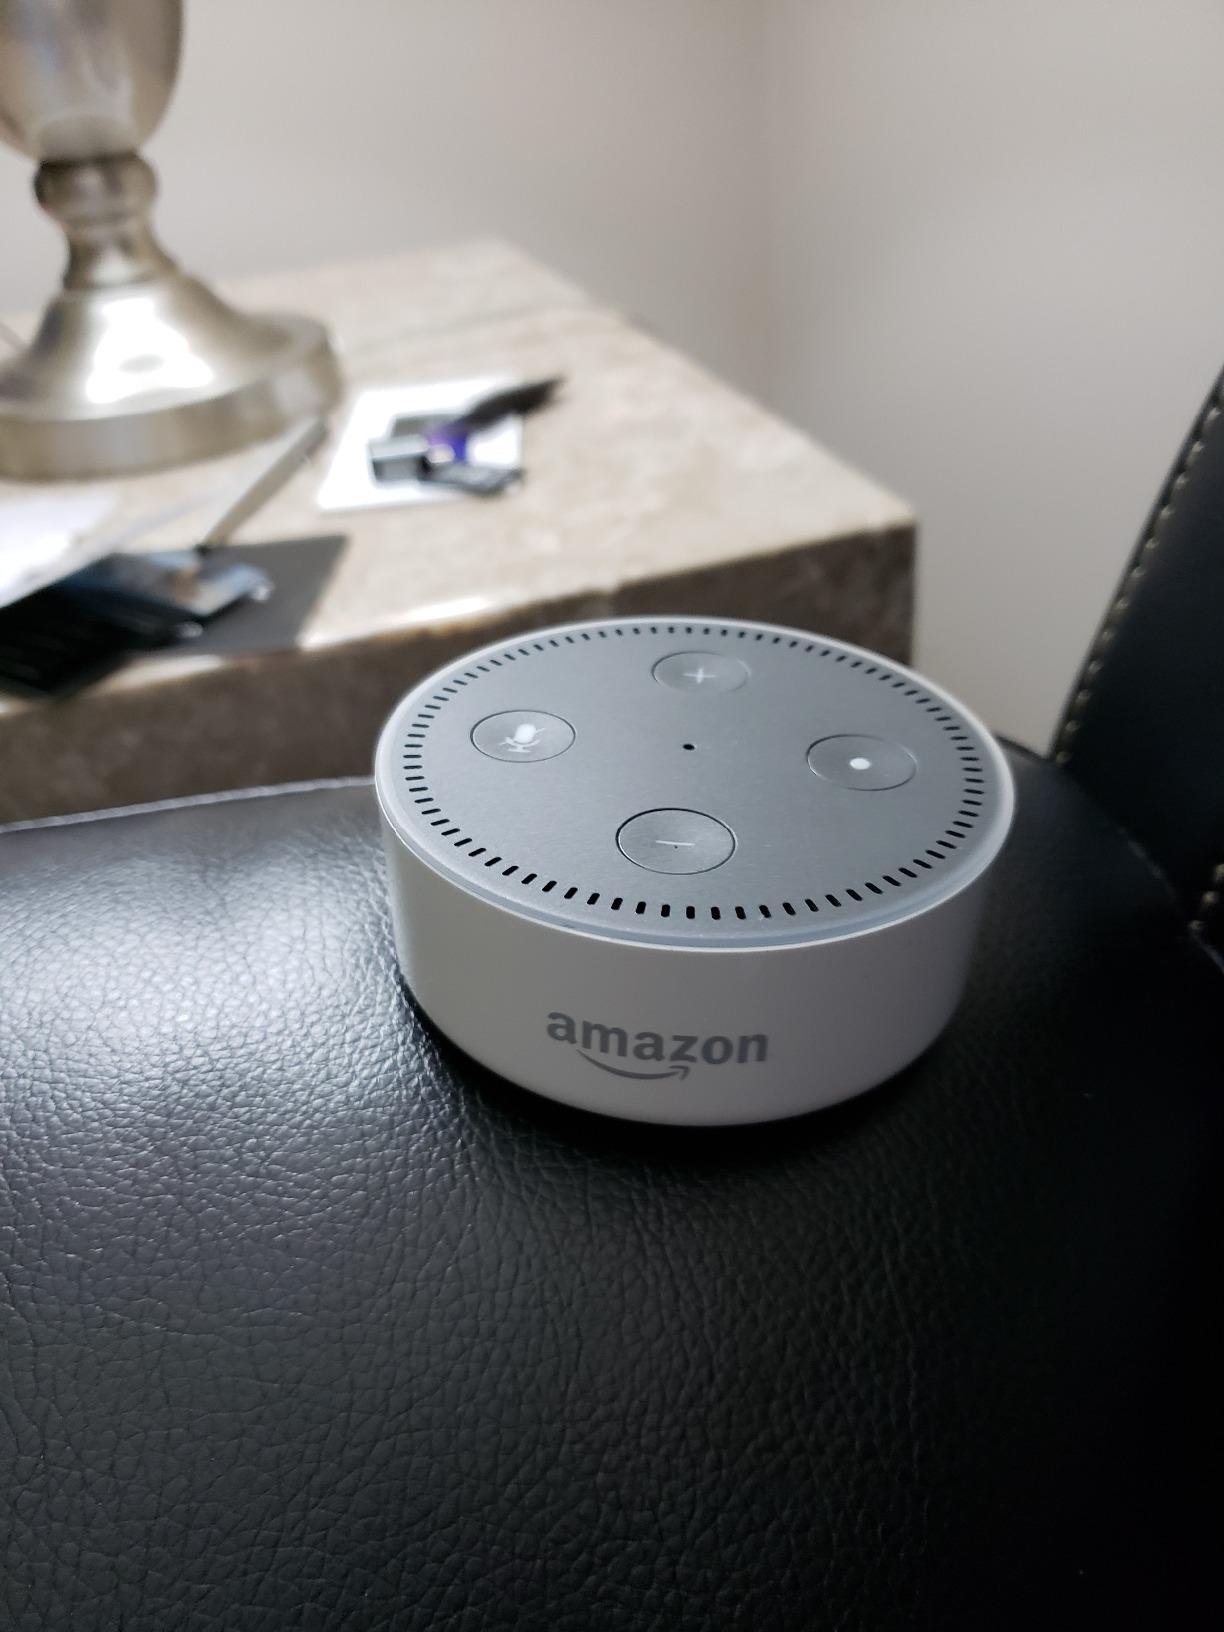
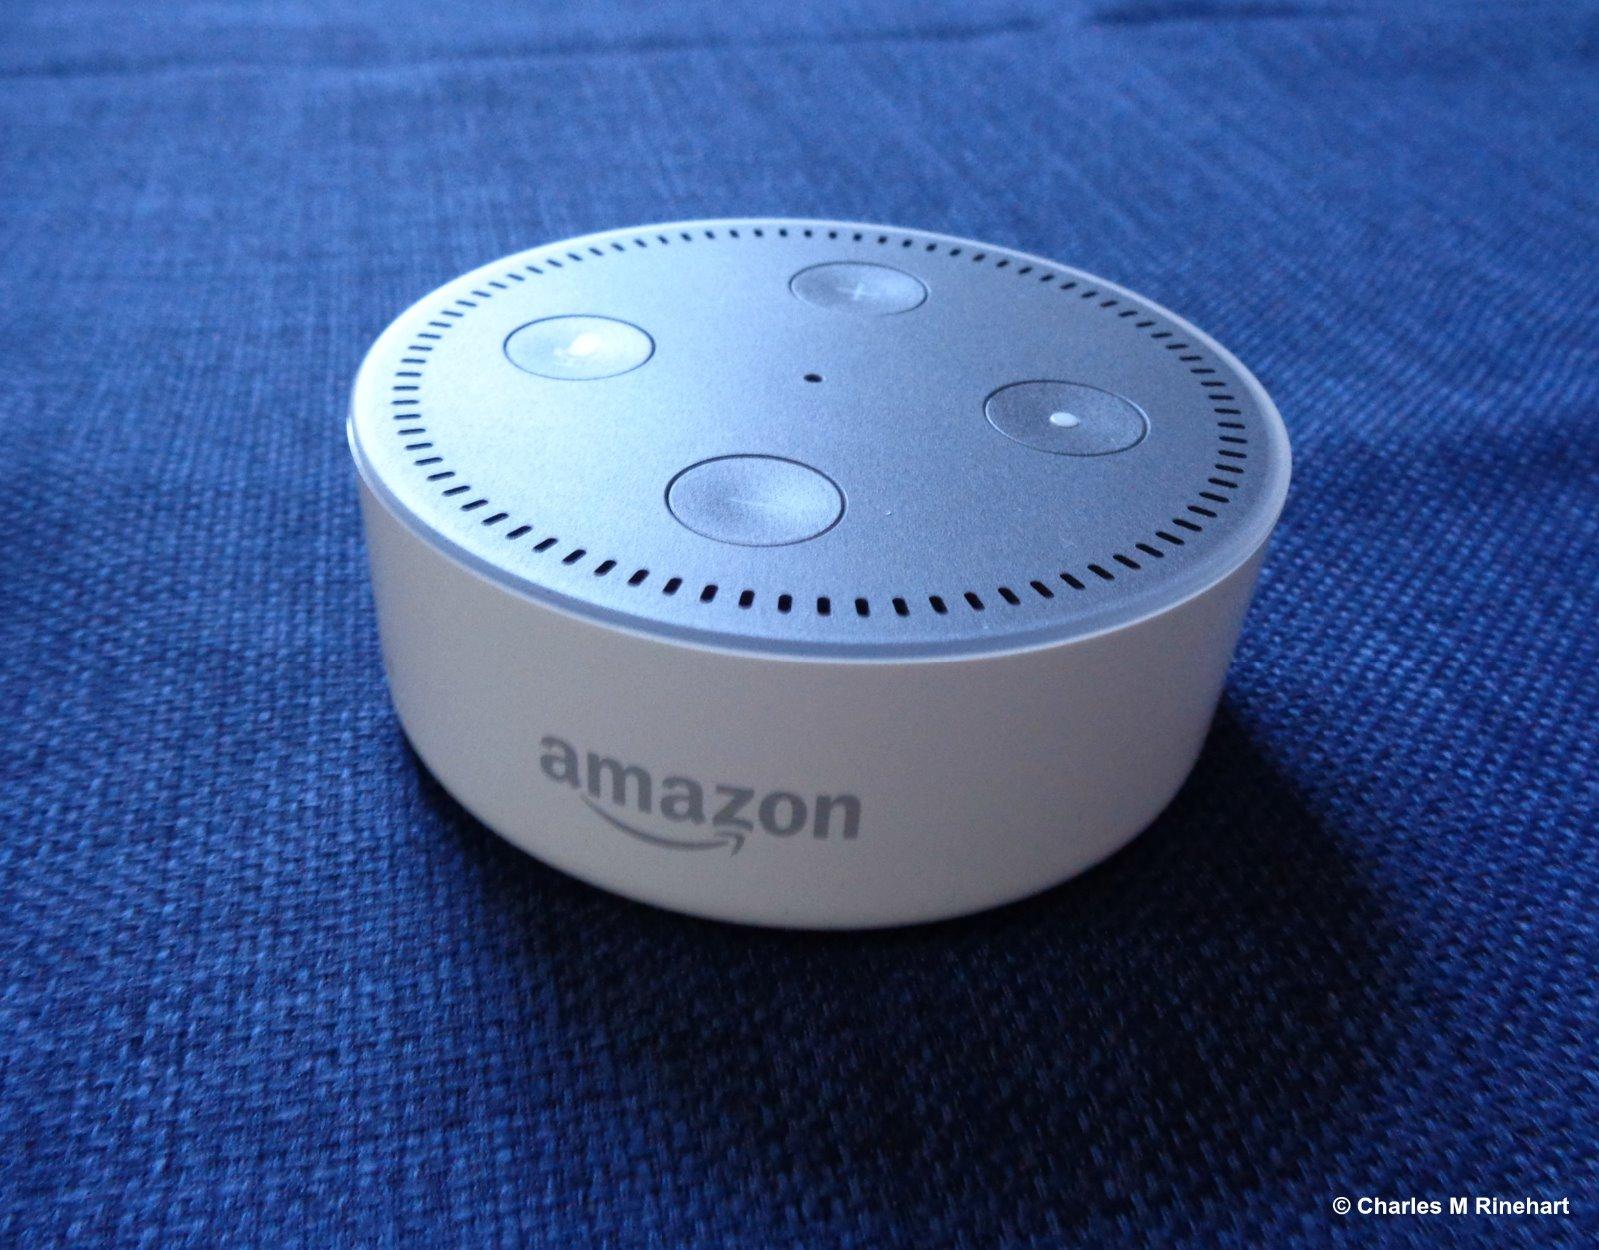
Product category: speaker
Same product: yes